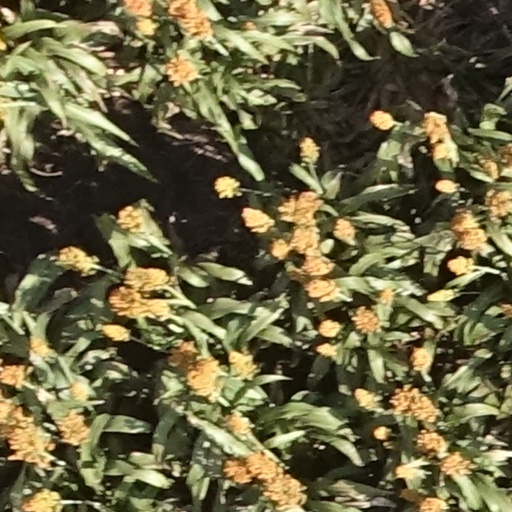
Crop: sorghum